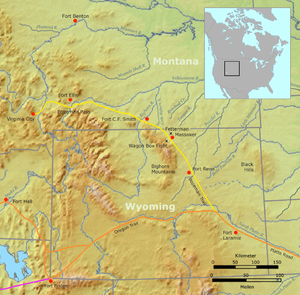
La bataille de Fetterman, également appelée massacre de Fetterman ou affaire Fetterman par les Américains ou Combat-Des-Cent-Dans-La-Main par les Amérindiens, est un affrontement de la guerre de Red Cloud qui s'est déroulé le 21 décembre 1866 sur la piste Bozeman, 6 km au nord de Fort Phil Kearny, dans le nord de l'actuel État du Wyoming. Elle a opposé 80 soldats américains dirigés par le capitaine William Fetterman et 500 guerriers lakotas et cheyennes menés par Red Cloud et Crazy Horse et s'est conclue par la mort de tous les soldats américains.
La guerre de Red Cloud, l'une des 65 guerres indiennes opposant les colons aux peuples nord-amérindiens, de 1778 à 1890, est un conflit militaire qui a eu lieu du printemps 1866 jusqu'à la signature du traité de Fort Laramie en novembre 1868 principalement dans la région de la Powder river située entre les Big Horn Mountains et les Black Hills, aux États-Unis.
La piste Bozeman était une route terrestre reliant les territoires gagnés par la ruée vers l'or dans le Montana à la piste de l'Oregon.